Soviet–Afghan War

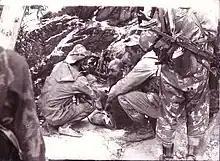
Spetsnaz troops interrogate a captured mujahideen with an RPG, rounds and AK47 in the background, 1986

General Yazov, the Defense Minister of Soviet Union, ordered the 40th Army to violate the agreement with Ahmad Shah Massoud, who commanded a large force in the Panjshir Valley, and attack his relaxed and exposed forces. The Soviet attack was initiated to protect Najibullah, who did not have a ceasefire in effect with Massoud, and who rightly feared an offensive by Massoud's forces after the Soviet withdrawal. General Gromov, the 40th Army Commander, objected to the operation, but reluctantly obeyed the order. "Typhoon" began on 23 January and continued for three days. To minimize their own losses, the Soviets abstained from close-range fighting. Instead, they used long-range artillery, surface-to-surface and air-to-surface missiles. Numerous civilian casualties were reported. Massoud had not threatened the withdrawal to this point and did not attack Soviet forces after they breached the agreement. Overall, the Soviet attack represented a defeat for Massoud's forces, who lost 600 fighters killed and wounded.